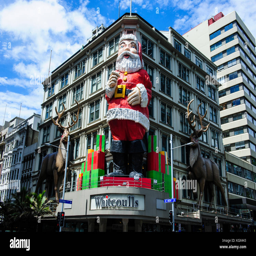
film character on a shop